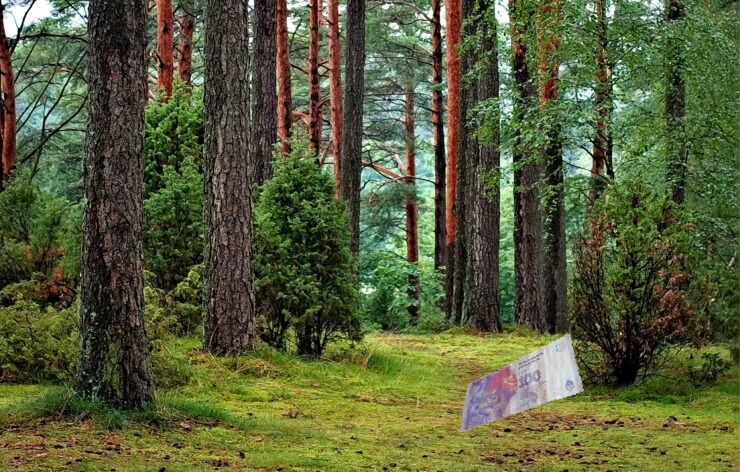
Denominación: 100